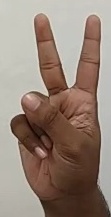
ASL sign: 2